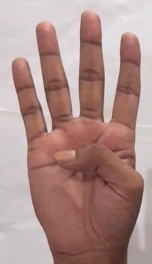
ASL sign: 4